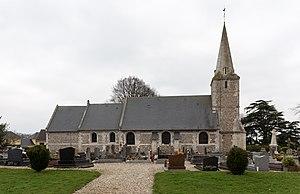
Église de Grand-Camp.
Grand-Camp est une commune française située dans le département de la Seine-Maritime en région Normandie.